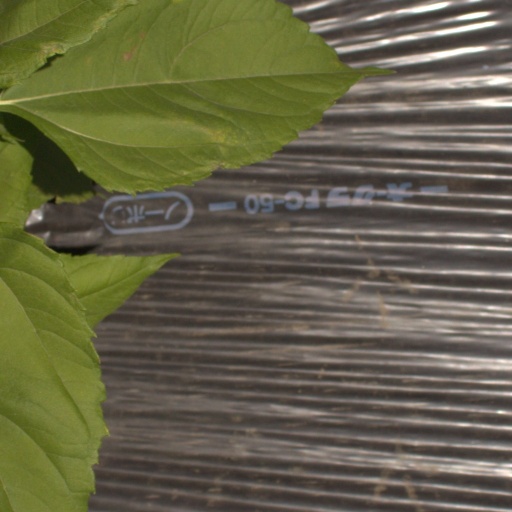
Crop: Jerusalem artichoke